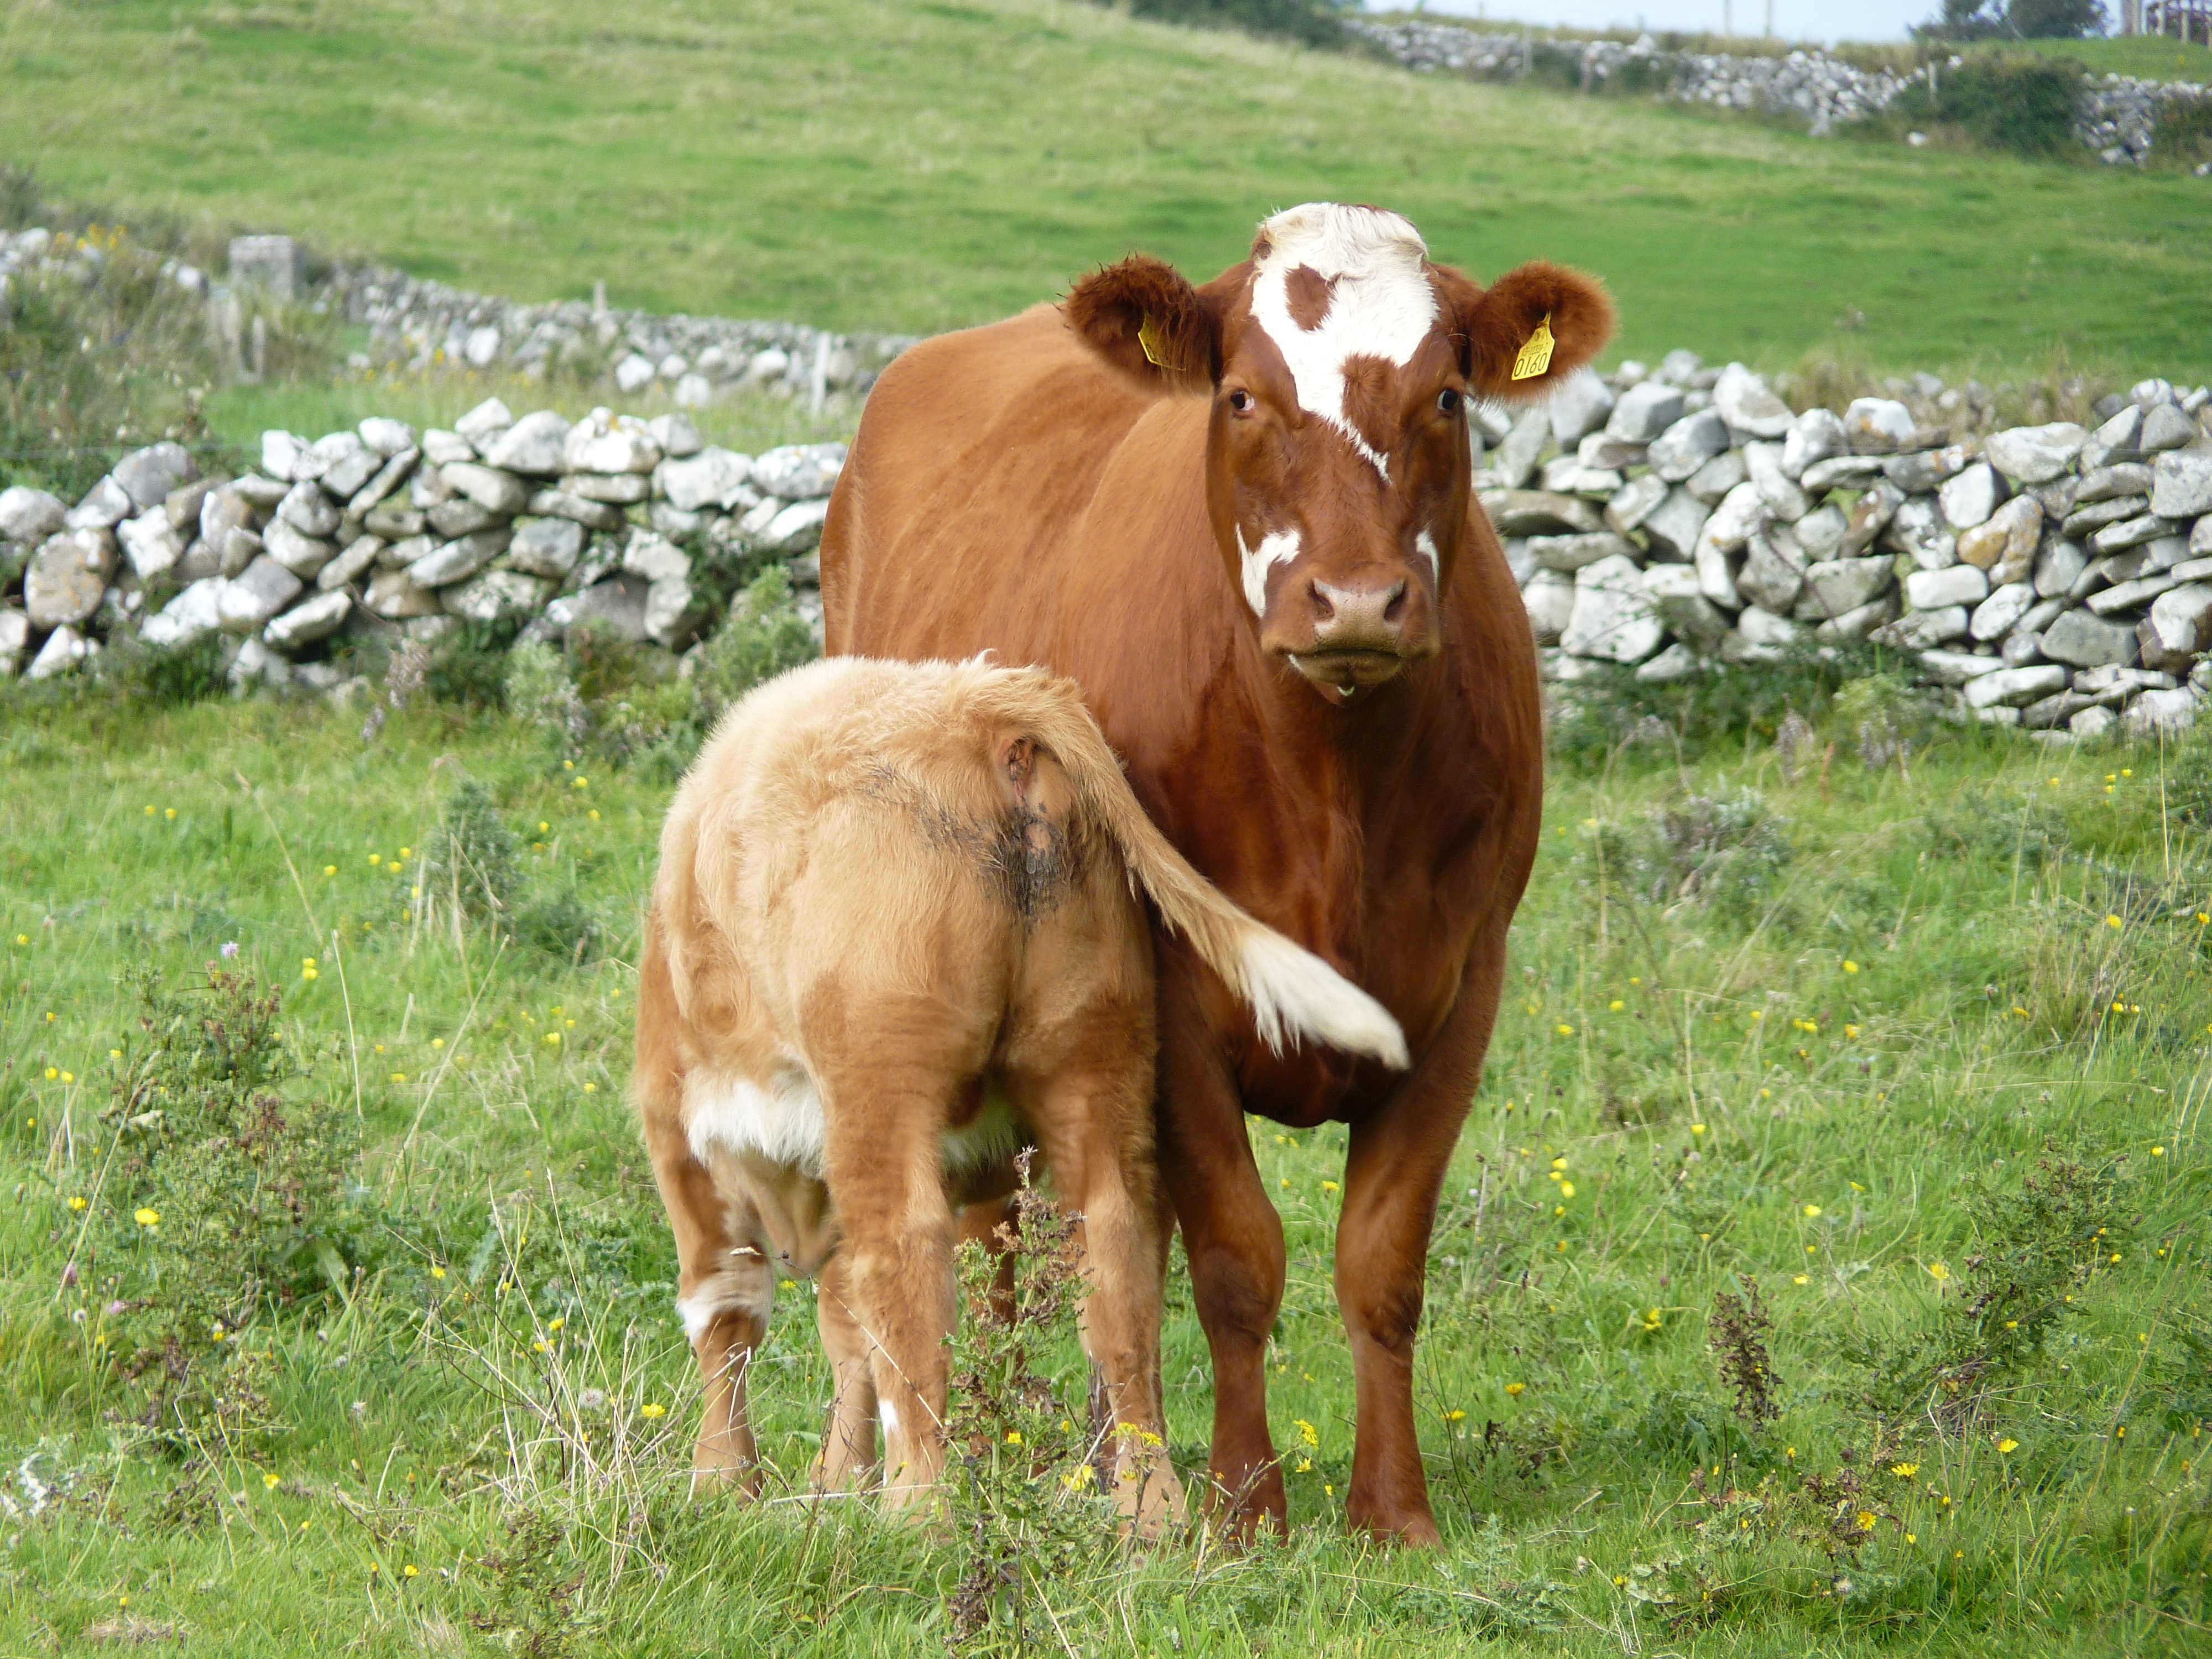
grass, field, farm, meadow, prairie, cow, herd, pasture, grazing, mammal, fauna, calf, grassland, vertebrate, mare, habitat, rural area, suckle, dairy cattle, dairy cow, cattle like mammal, mustang horse